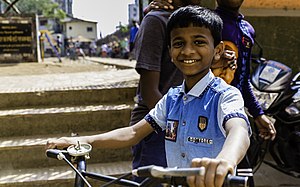
Dharavi
This young boy lives in Dharavi, the worlds third largest slum, in Mumbai, India. Despite his fate of being born into the slum, he still goes to school and is just like any other boys his age. In the background you see the small school yard.
This young boy lives in Dharavi, the worlds third largest slum, in Mumbai, India. Despite his fate of being born into the slum, he still goes to school and is just like any other boys his age. In the background you see the small school yard.
Dharavi er et distrikt i den centrale del af Mumbai, Indien og er et af verdens største og mest koncentrede slumkvarterer. På et areal på omkring 2,3 km² bor over en halv million mennesker; ved den sidste optælling i 1986 taltes en befolkning på 530.000 mennesker, i 2004 blev antallet af indbyggere anslået til mindst 600.000.